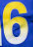
Number: 6